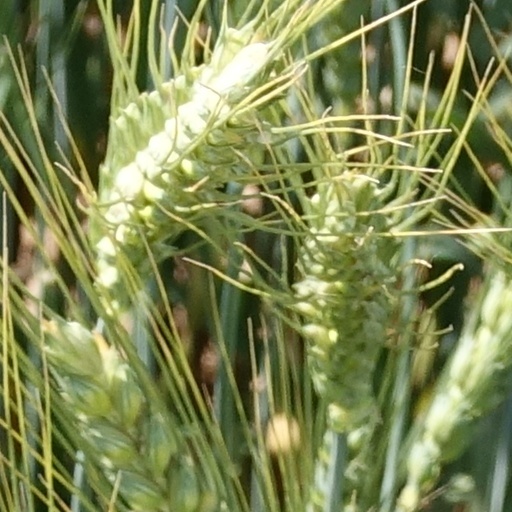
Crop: wheat